Crile (crater)

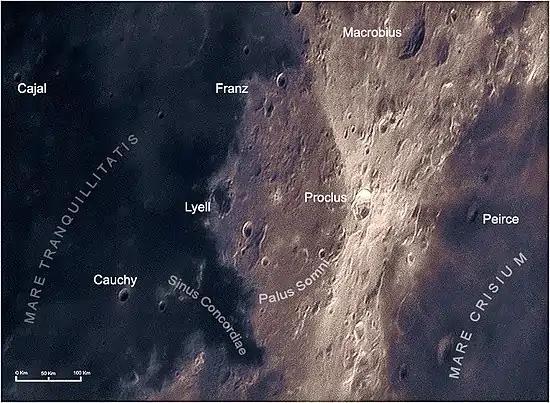
The crater area in selenochromatic format

Crile is a tiny lunar impact crater. It is roughly circular and cup-shaped, with interior walls that slope down to the midpoint. The crater lies in the Palus Somni, between the Mare Crisium to the east and Mare Tranquillitatis to the west.